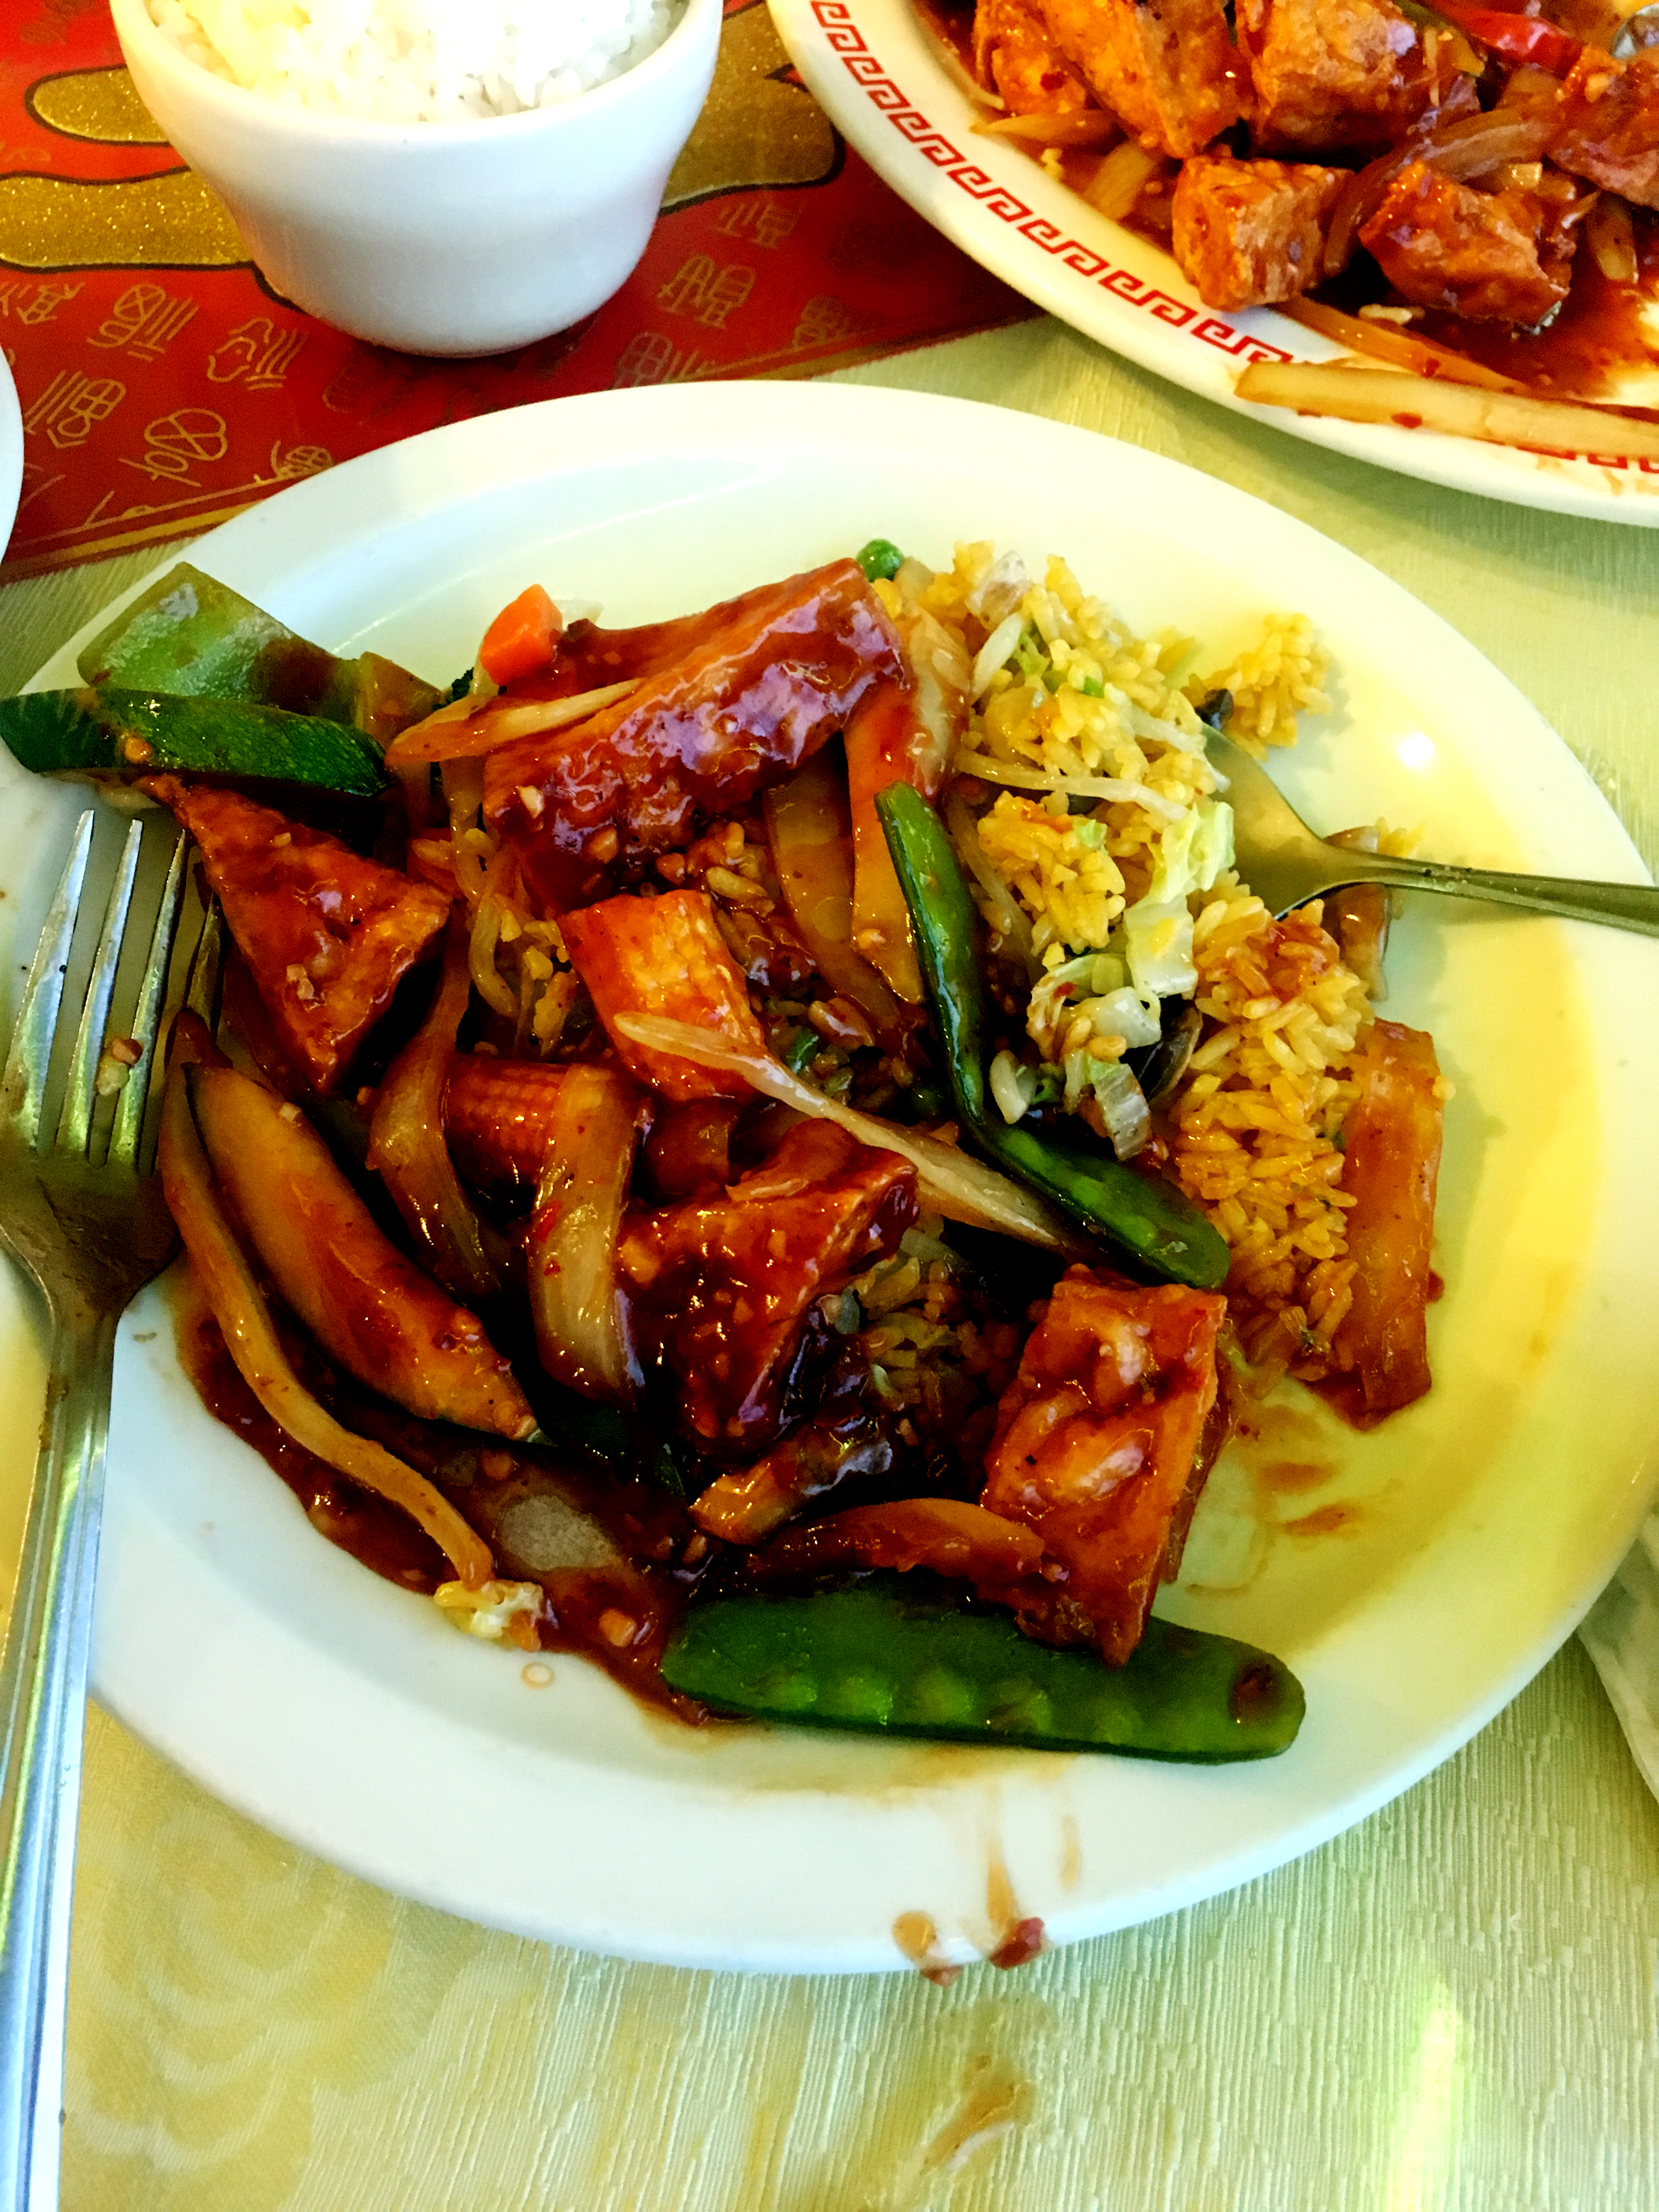
chinese, food, dish, cuisine, ingredient, meat, twice cooked pork, produce, staple food, side dish, recipe, kai yang, salad, chinese food, kung pao chicken, malaysian food, Singaporean cuisine, laotian cuisine, appetizer, sweet and sour chicken